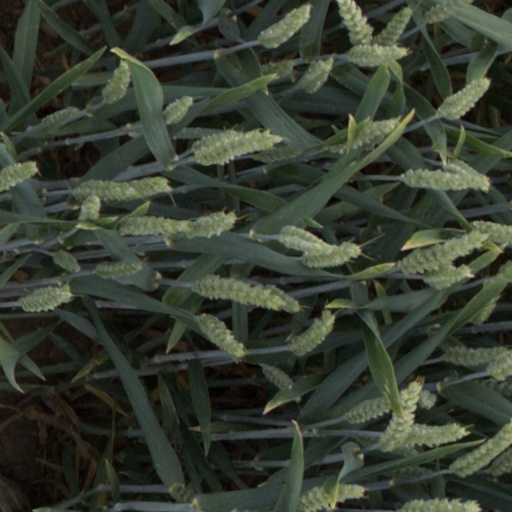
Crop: wheat